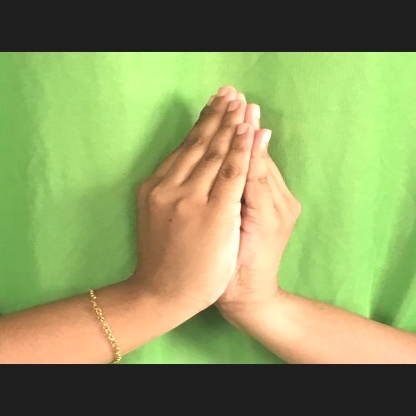
Mudra: Kapotham